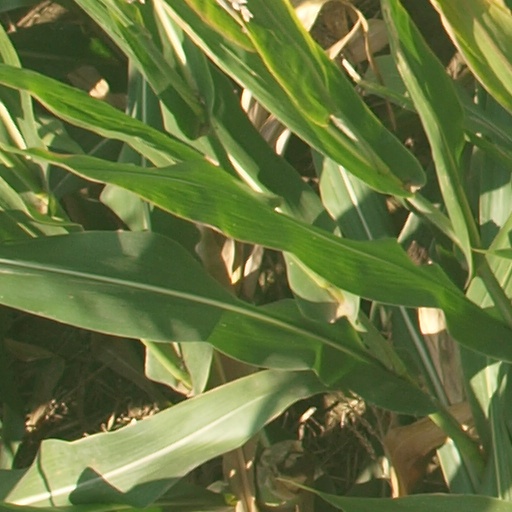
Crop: maize; corn